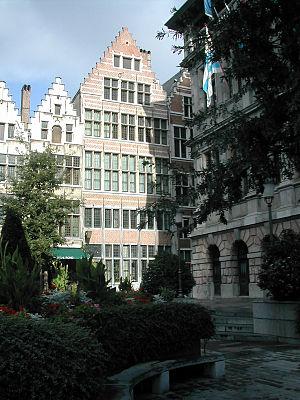
Un pignon à redents ou en gradins ou à pas de moineaux est un pignon saillant dont l'extrémité est découpée en redents ou gradins. C'est une variante des pignons à échelons, caractéristiques par exemple des « pignons flamands ». Ses origines remontent au Moyen Âge. Il est un élément esthétique et décoratif d'architecture urbaine bourgeoise autant que de constructions rurales plus modestes.